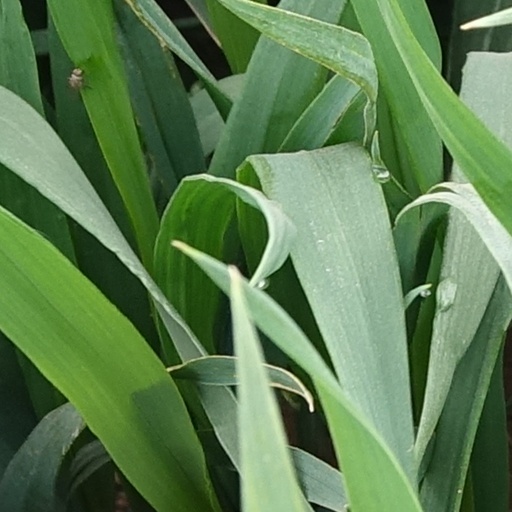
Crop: wheat